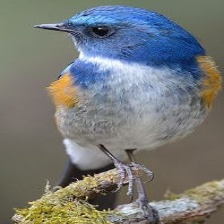
Species: HIMALAYAN BLUETAIL
Scientific name: TARSIGER RUFILATUS